Elephant & Castle tube station

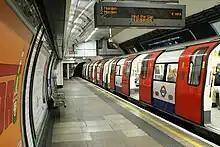
A Northern line train at the southbound platform looking south.

On the Bank or City branch of the Northern line, Elephant & Castle station is between Borough to the north and Kennington to the south. The typical off-peak service (as of January 2015) in trains per hour (tph) is 10tph northbound to each of High Barnet and Edgware and 20tph southbound to Morden.